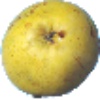
Label: pear_monster